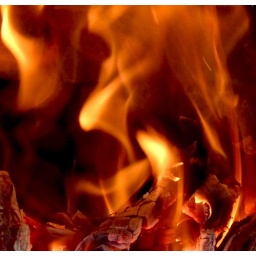
Flames in the outdoor pizza oven - Tuscany - Italy - 2010